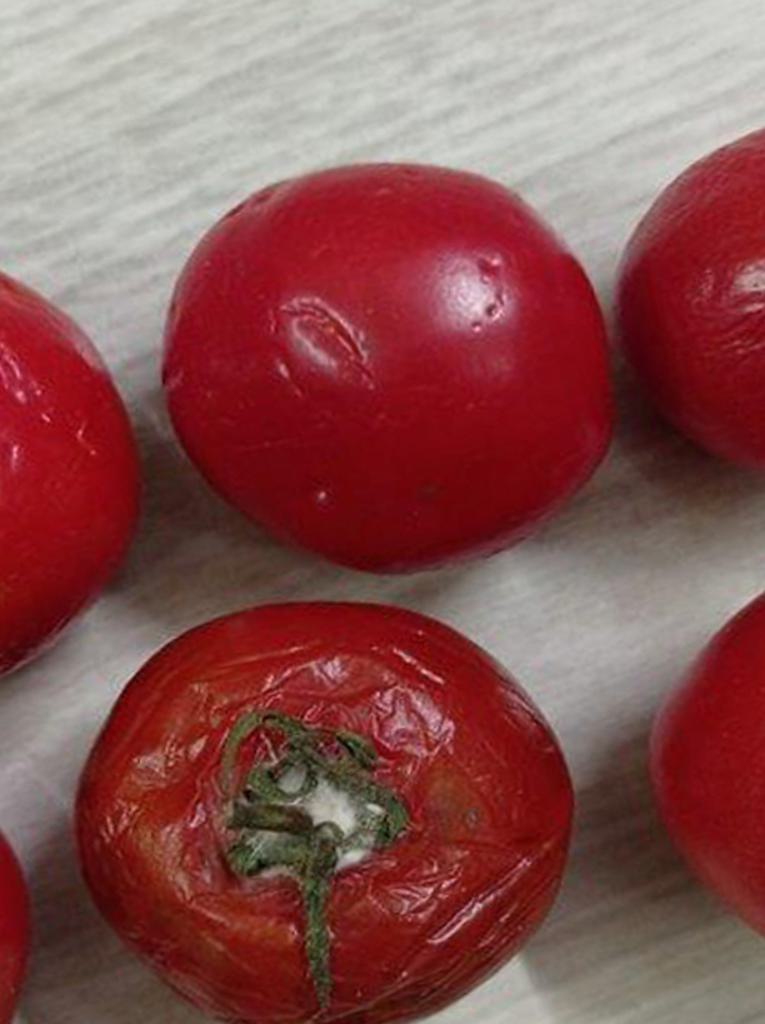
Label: Rotten